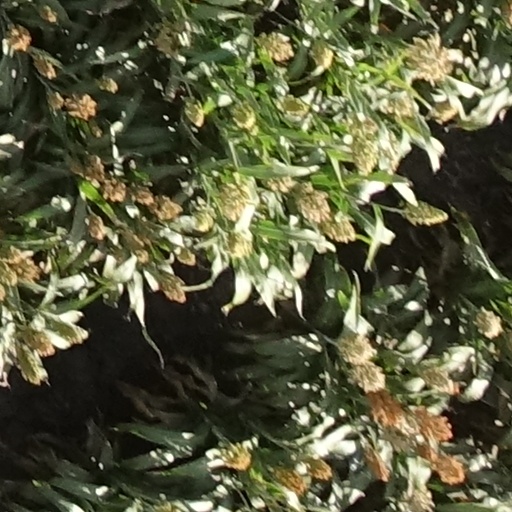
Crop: sorghum